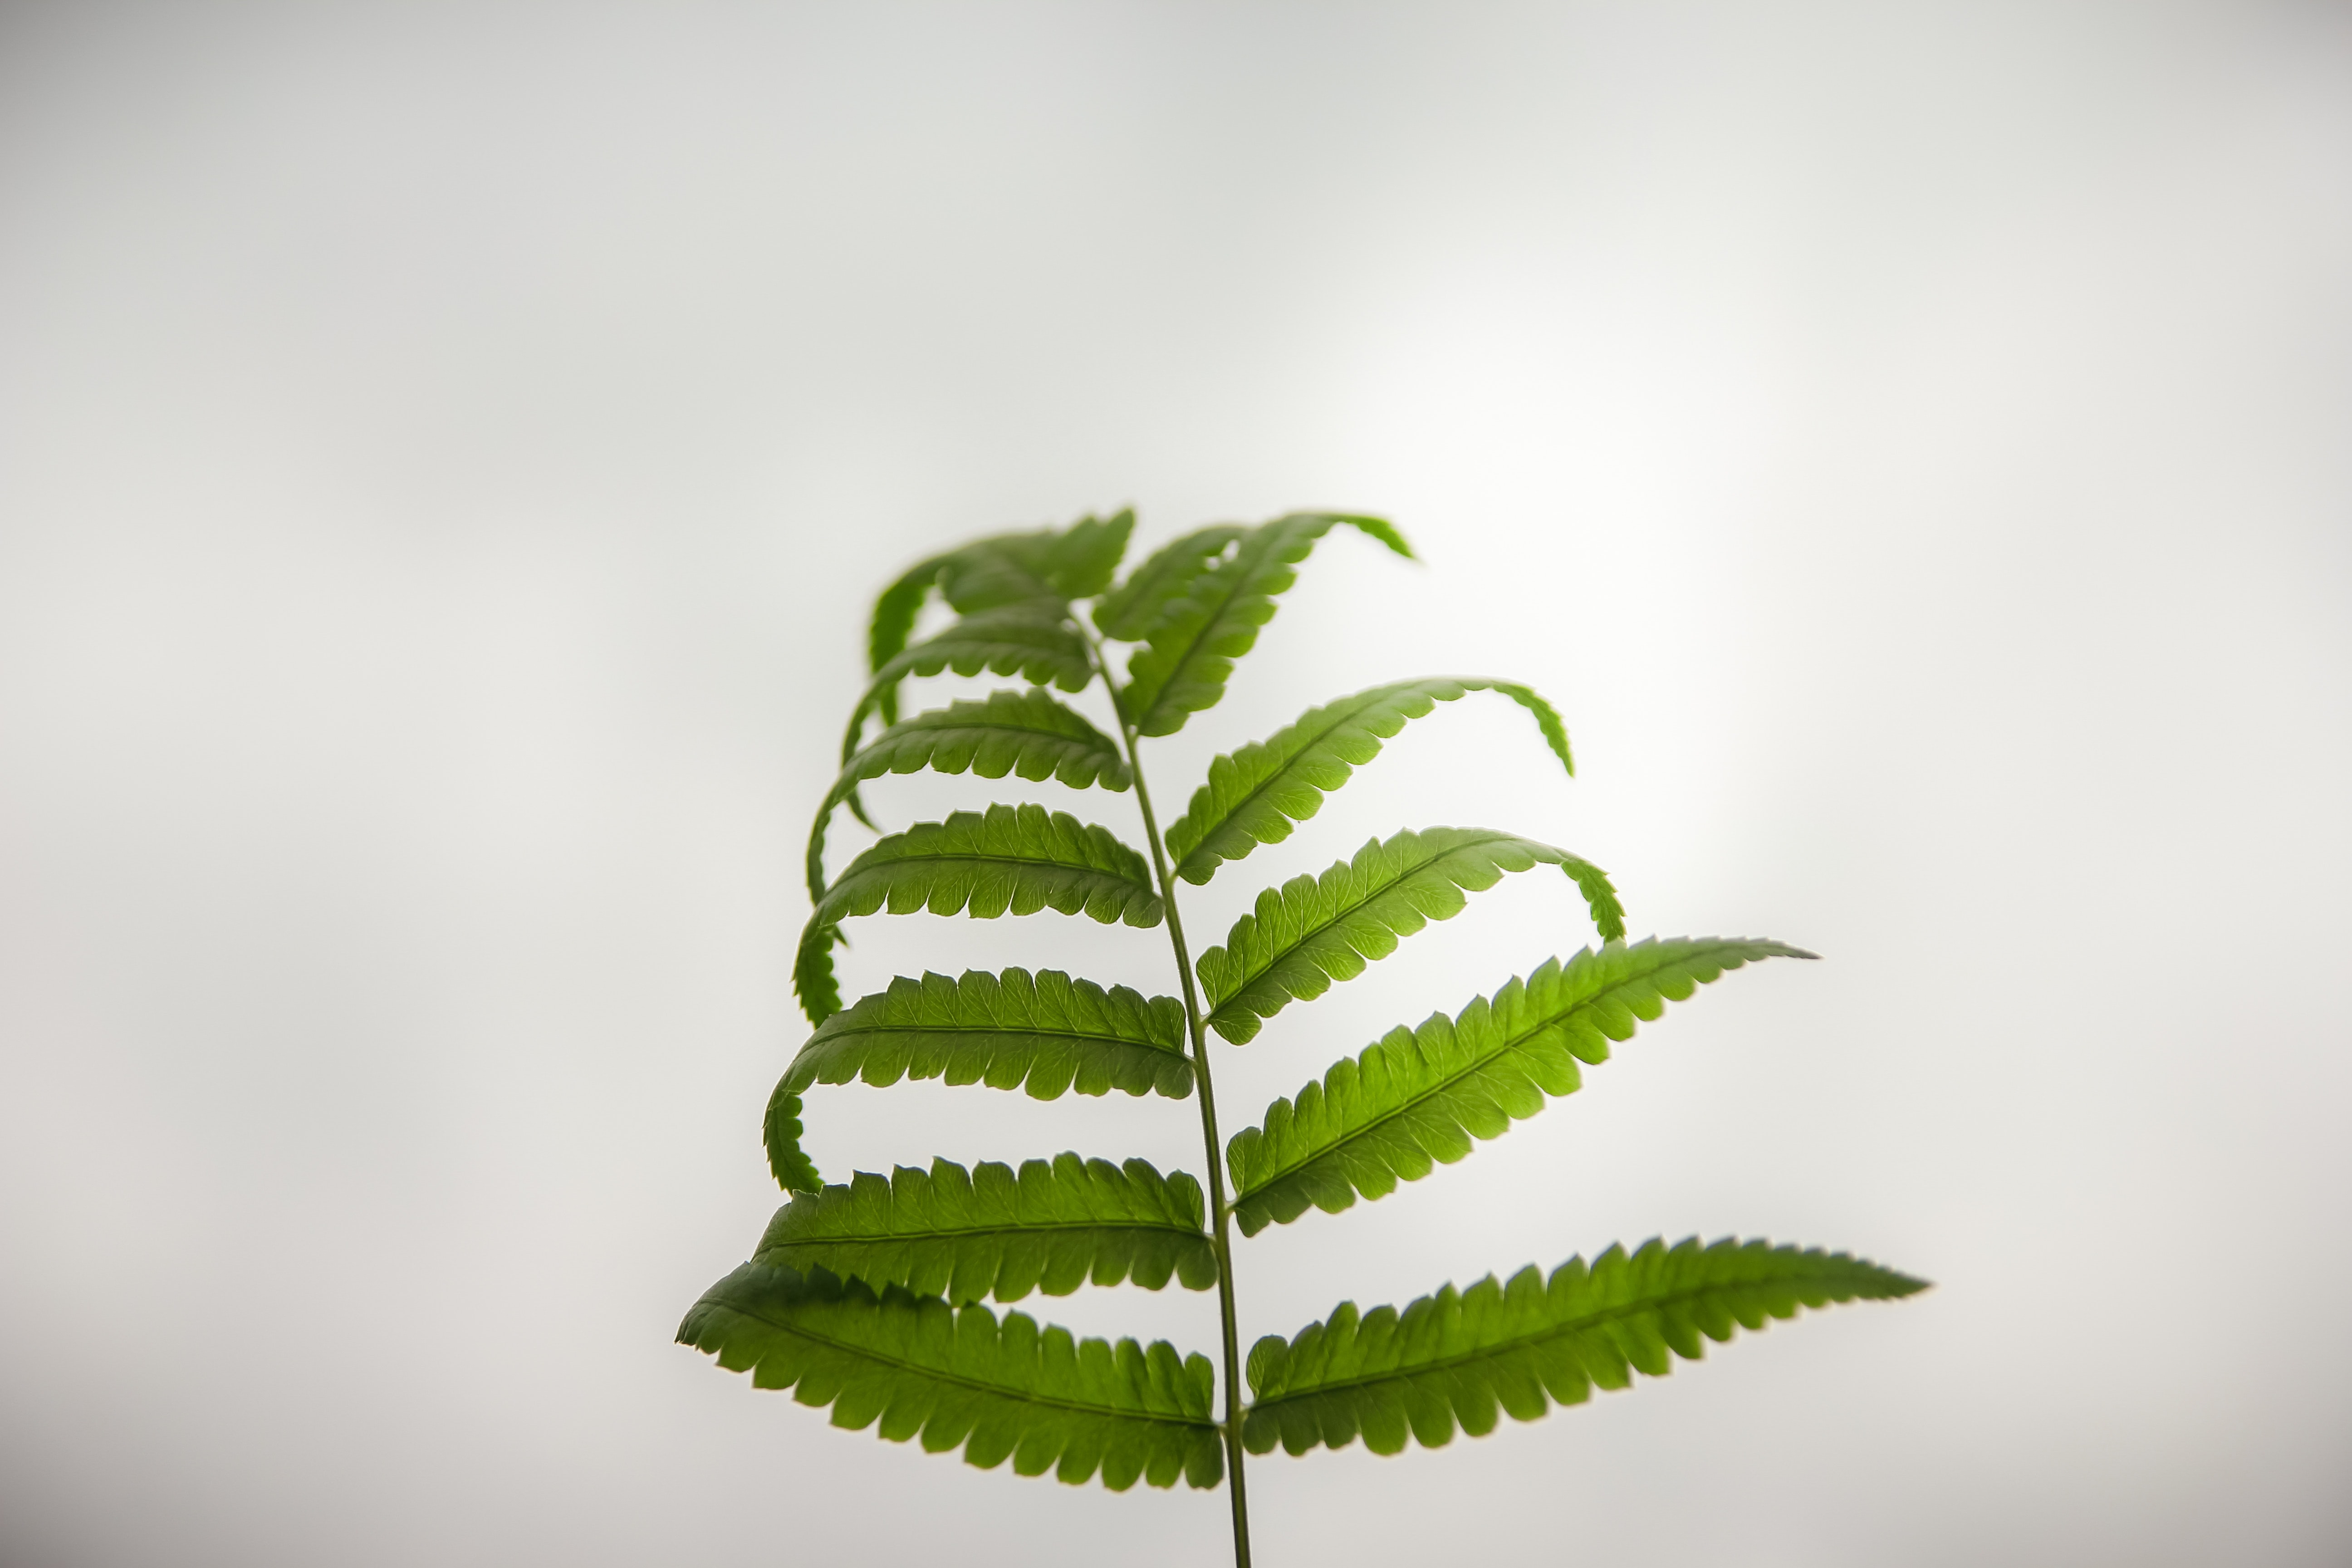
leaf, plant, green, vegetation, terrestrial plant, flower, tree, botany, vascular plant, plant stem, fern, organism, ostrich fern, photography, ferns and horsetails